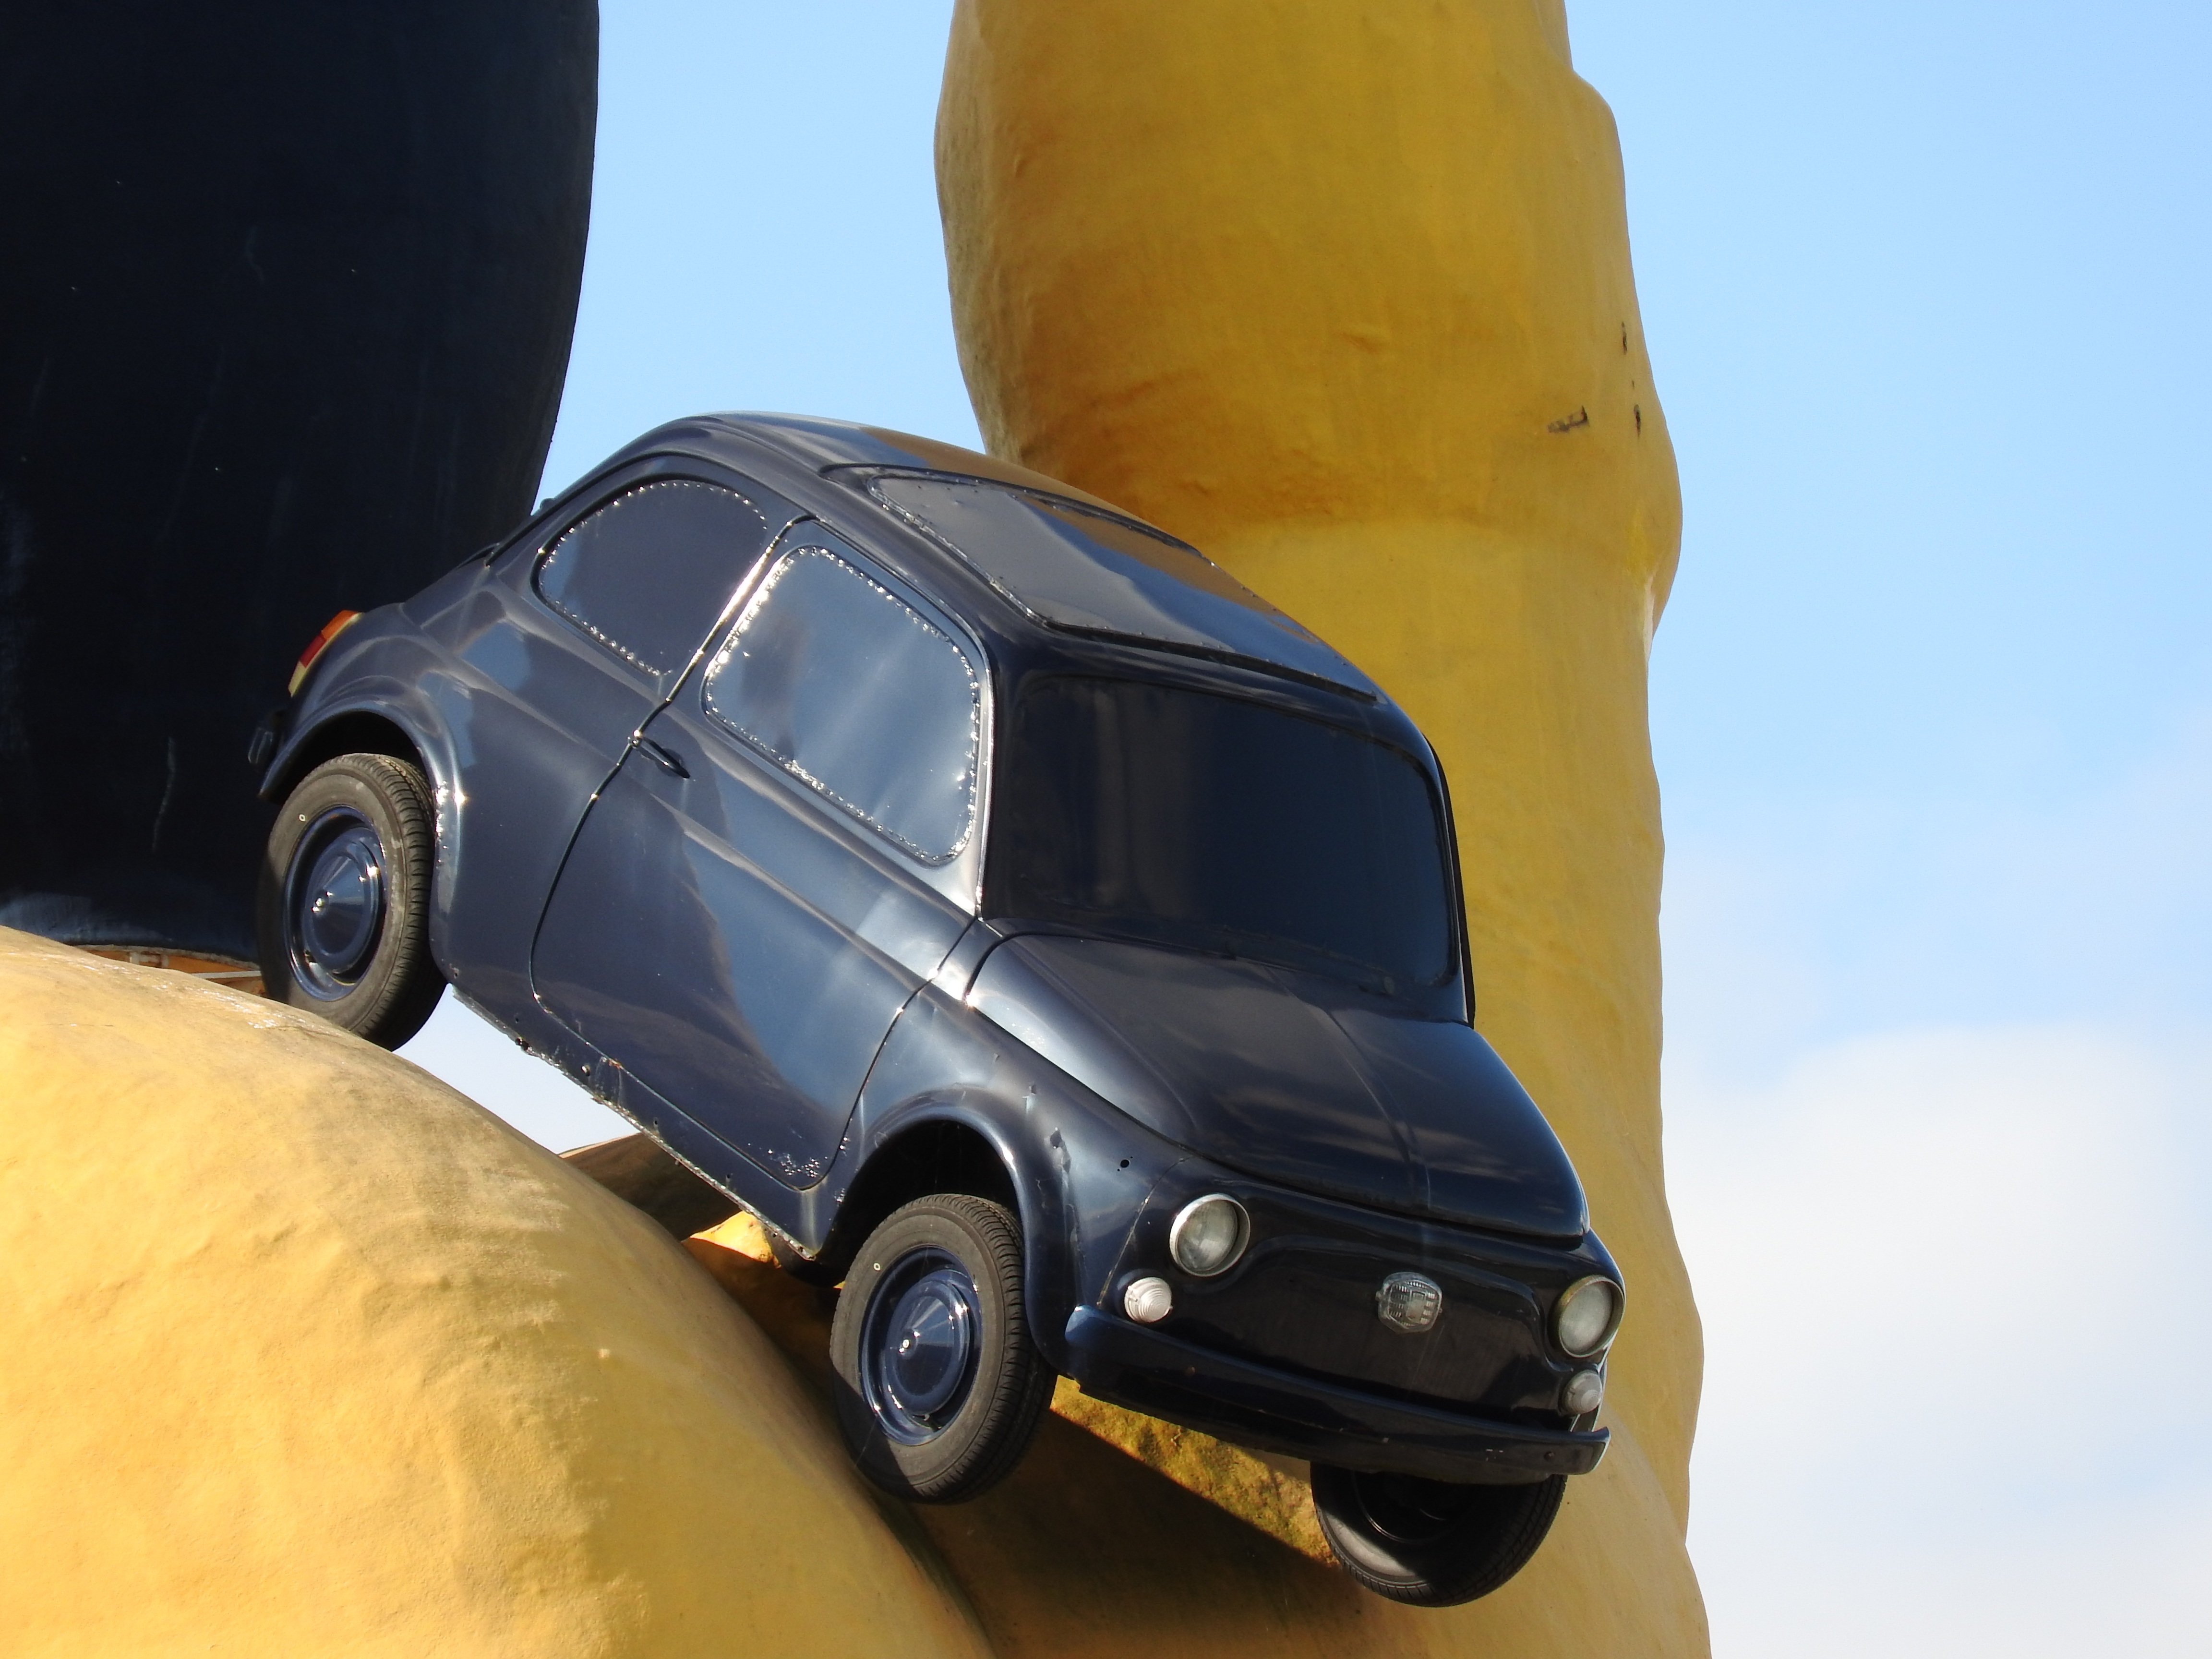
car, wheel, vehicle, roundabout, sculpture, sedan, city car, model car, land vehicle, automobile make, compact car, automotive design, subcompact car, pila, rond point, ch tellerault, yellow hand